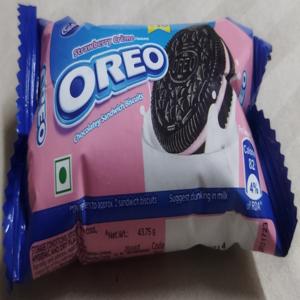
Label: plastics